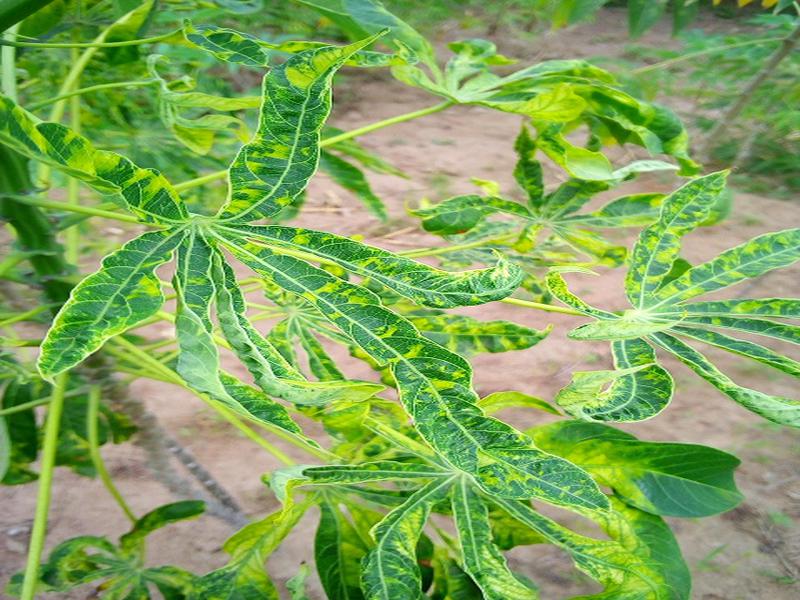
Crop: cassava
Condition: mosaic_disease